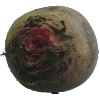
Label: Beetroot 1